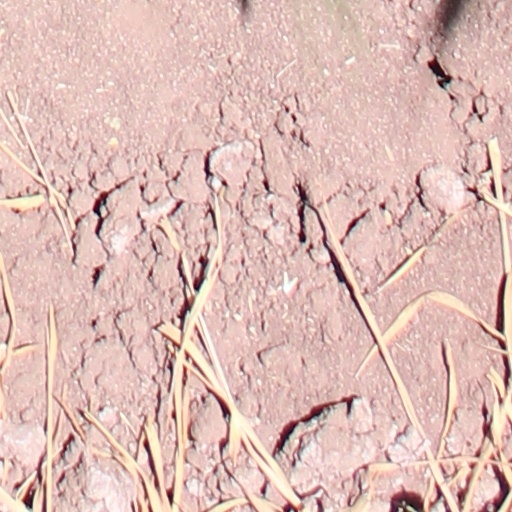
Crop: wheat